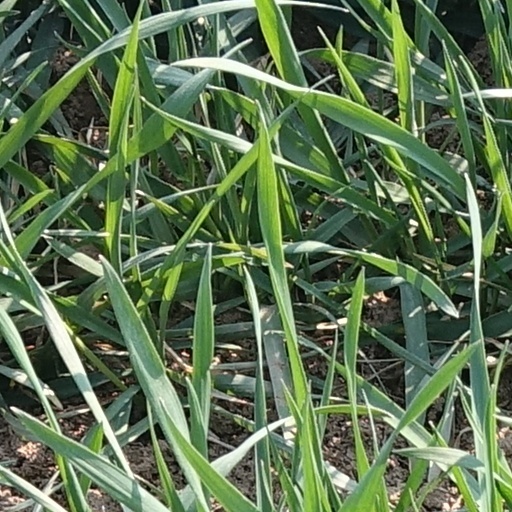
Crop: wheat